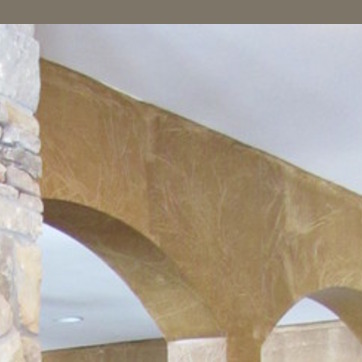
Material: stone